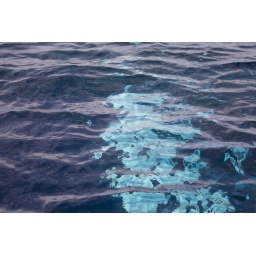
Whale swimming under boat